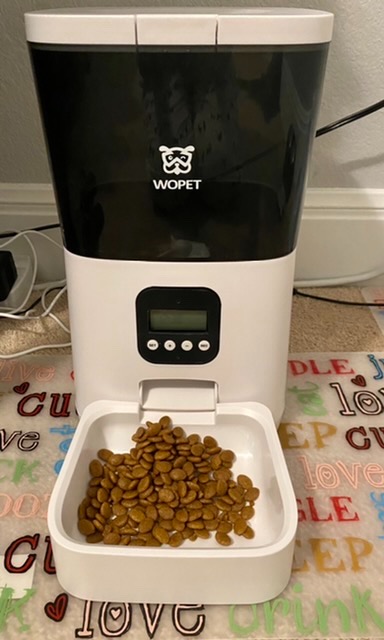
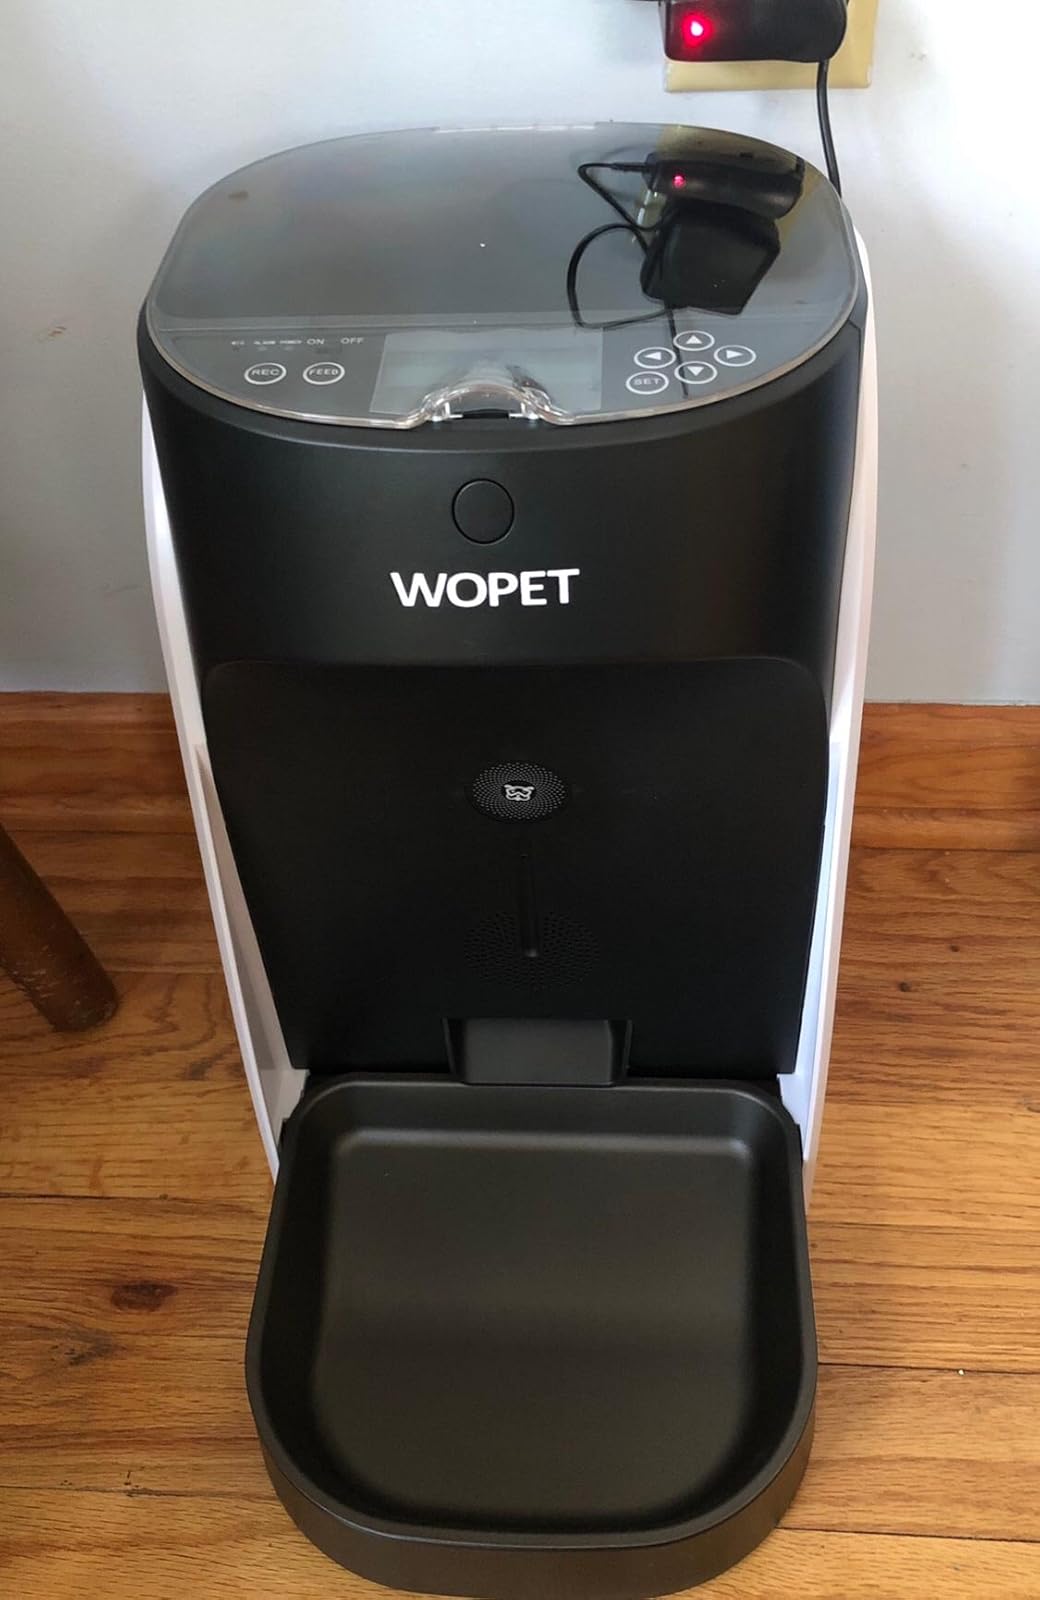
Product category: items_feeder
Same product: no